Our Lady of Most Holy Rosary Parish Church (Makinabang)

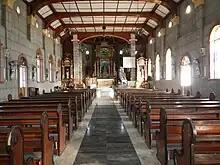
Church interior in 2012

The church was built in 1920 and established as Parish in 1941 with its patron Nuestra Señora del Santísimo Rosario (Our Lady of the Most Holy Rosary), a Marian title in relation to the Rosary. Devotion to the Virgin Mary under this title goes back to 1571 when Pope Pius V instituted "Our Lady of Victory" as an annual feast to commemorate the victory in the Battle of Lepanto. The victory was attributed to a rosary procession that day in St. Peter's Square in Rome for the success of the mission of the Holy League to hold back Muslim forces from overrunning Western Europe. In 1573, Pope Gregory XIII changed the title of this feast-day to "Feast of the Holy Rosary". in 1716 Pope Clement XI added the feast to the General Roman Calendar and assigned it to the first Sunday in October. Pope Pius X changed the date to October 7 in 1913, in his effort to restore celebration of the liturgy of the Sundays.